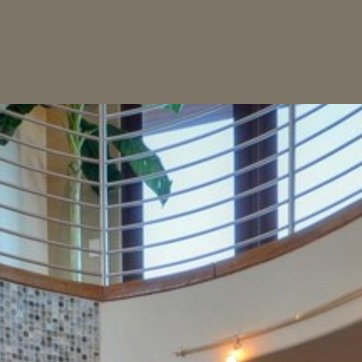
Material: glass